Queen Anne pistol

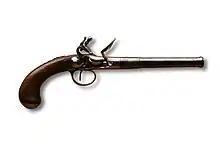
Flintlock pistol in "Queen Anne" layout, made in Lausanne by Galliard, circa 1760. On display at Morges military museum.

Queen Anne pistols are a type of breech-loading flintlock pistol known as a turn-off pistol, in which the chamber is filled from the front and accessed by unscrewing the barrel. Another distinguishing feature of the design is that the lock-plate and the breech section (chamber) of the firearm are forged as a single piece. Possibly first made in England, they came in fashion in England during the reign of Queen Anne (reigned 1702–1714) and are consequently so named. This type of pistol is noted for being made small, so that it could be easily carried and concealed. Carbines of this design are also documented.